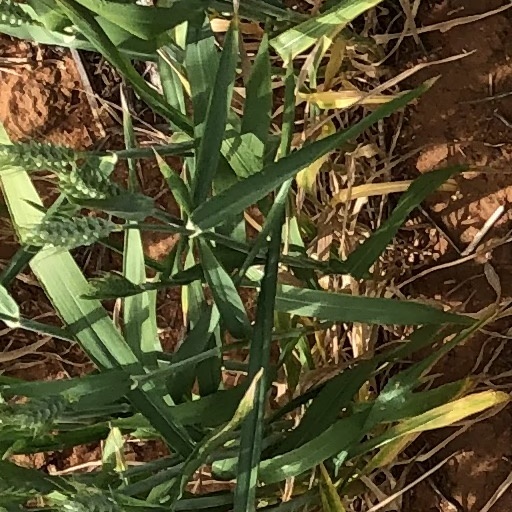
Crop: wheat